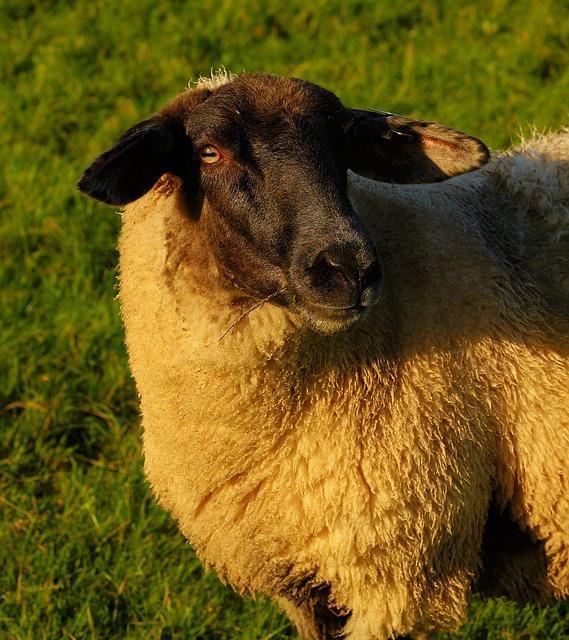
sheep